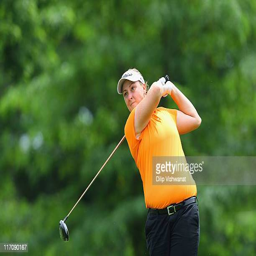
woman watches her tee shot during the final round